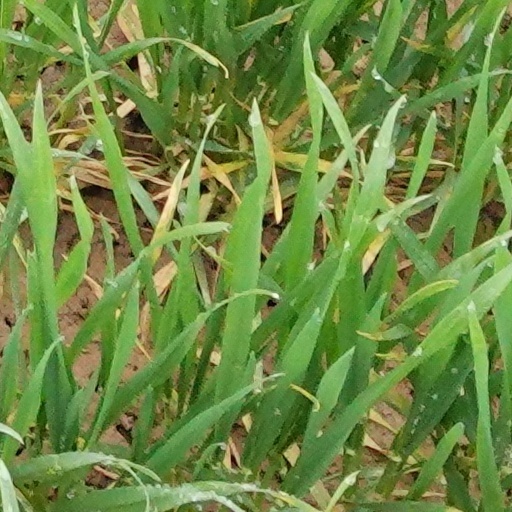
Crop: wheat